Healthcare rationing in the United States

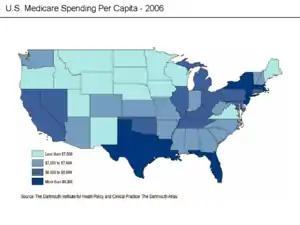
Medicare spending per person varied significantly across states in 2006.

Several treatment alternatives may be available for a given medical condition, with significantly different costs but no statistical difference in outcome. Such scenarios offer the opportunity to maintain or improve the quality of care while significantly reducing costs through comparative effectiveness research. Writing in the "New York Times", David Leonhardt described how the cost of treating the most common form of early-stage, slow-growing prostate cancer ranges from an average of $2,400 (watchful waiting to see if the condition deteriorates) to as high as $100,000 (radiation beam therapy):